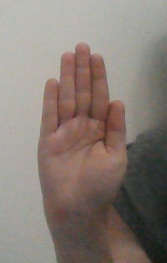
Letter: seen